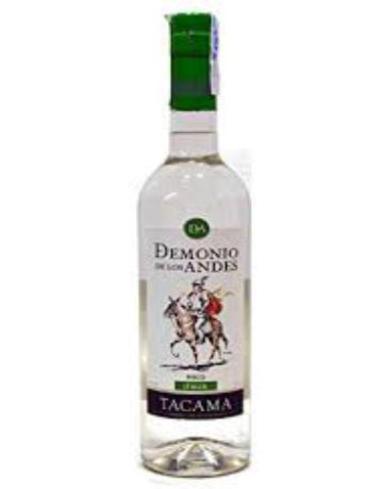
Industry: Food